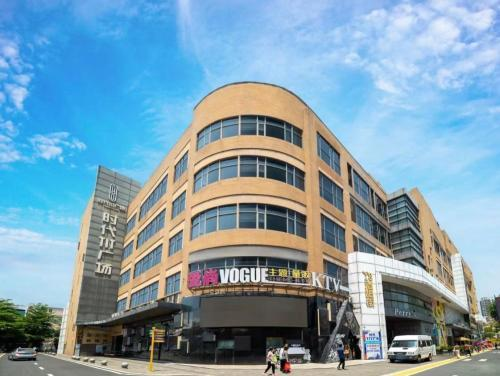
地标名称：奥宝时代广场
所在城市：广州市·天河区